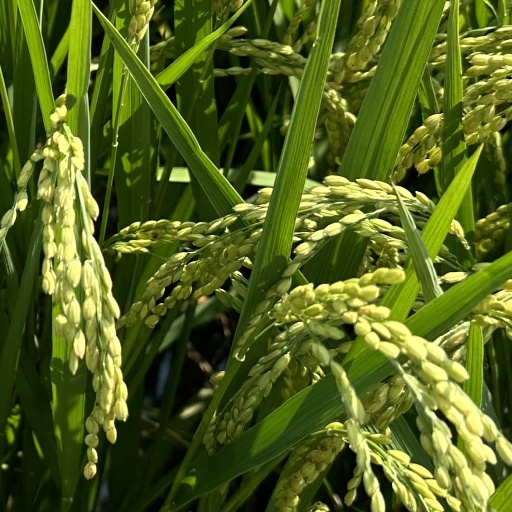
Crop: rice